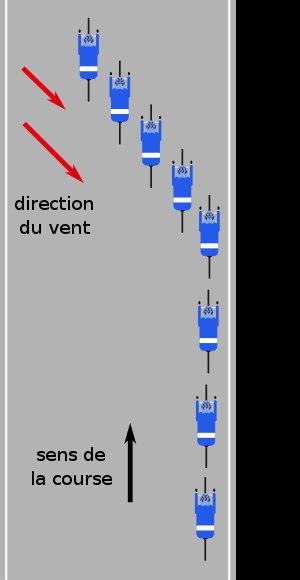
La bordure est, en cyclisme, un groupe de coureurs séparés des autres à cause d'une soudaine accélération en tête de peloton.